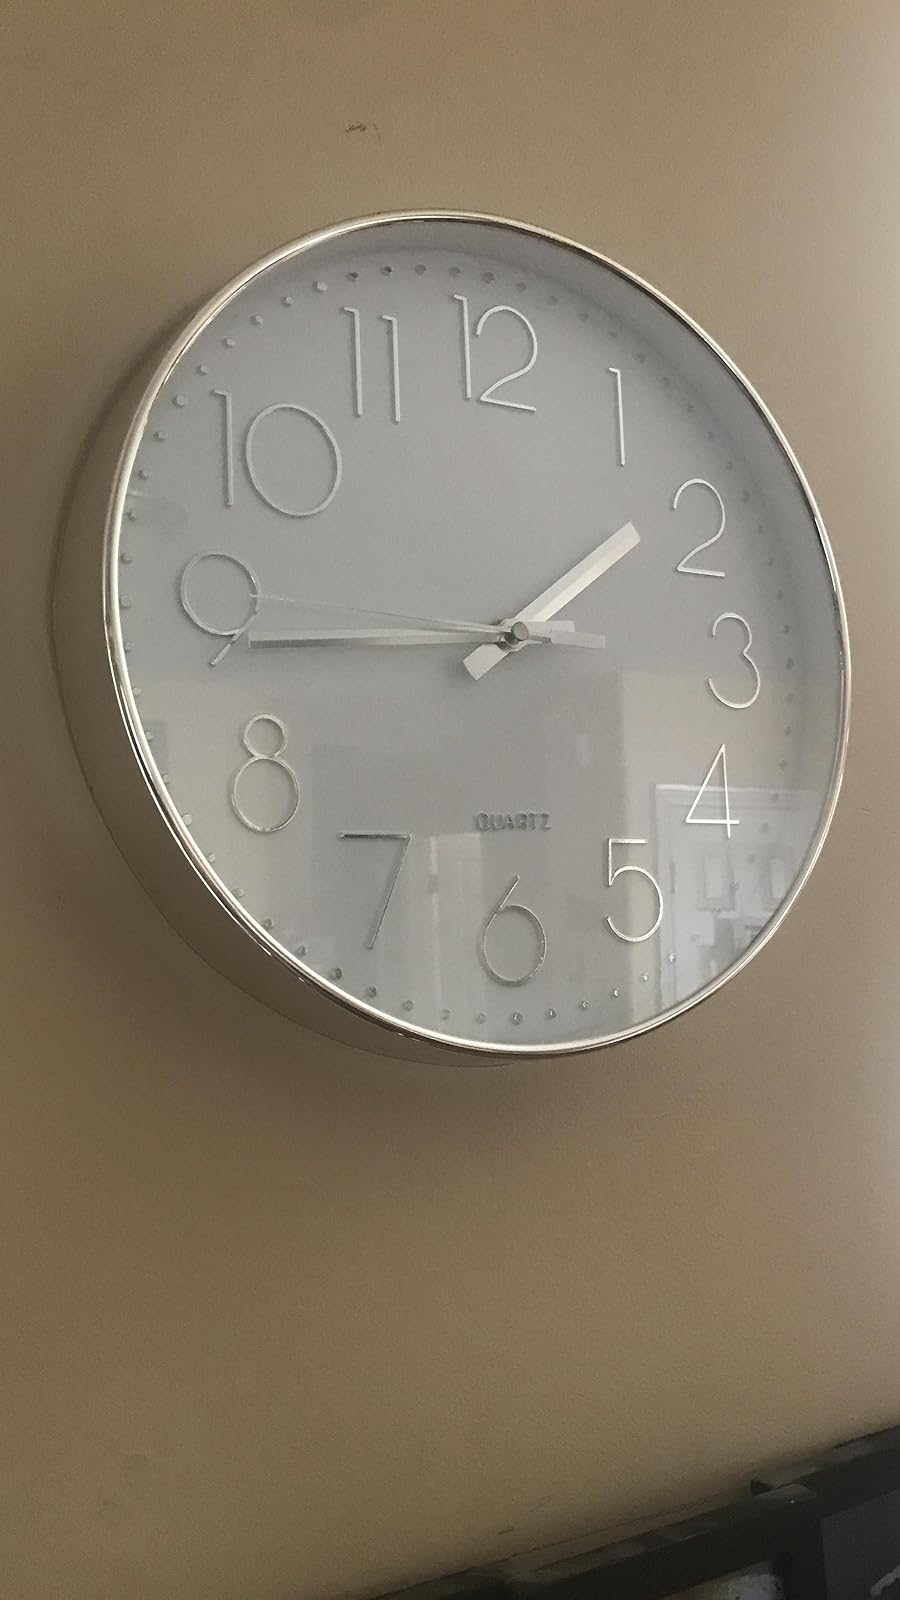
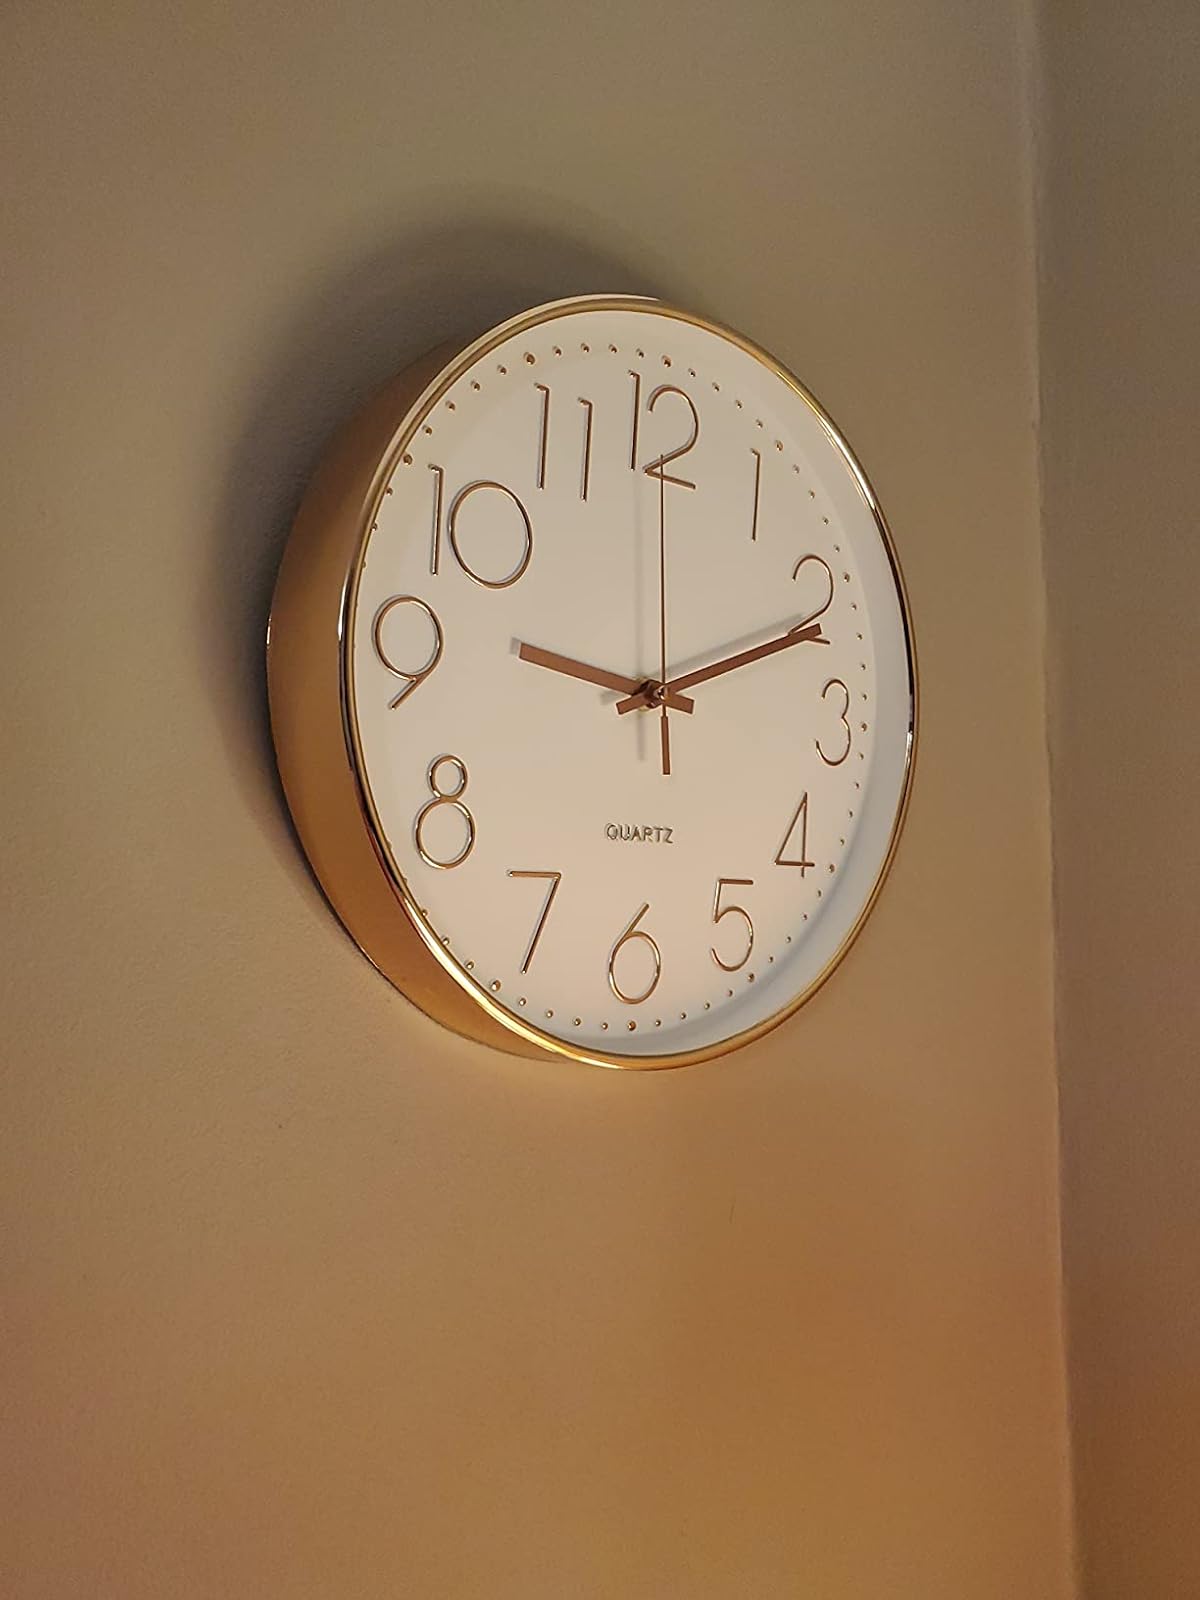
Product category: clock
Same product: no